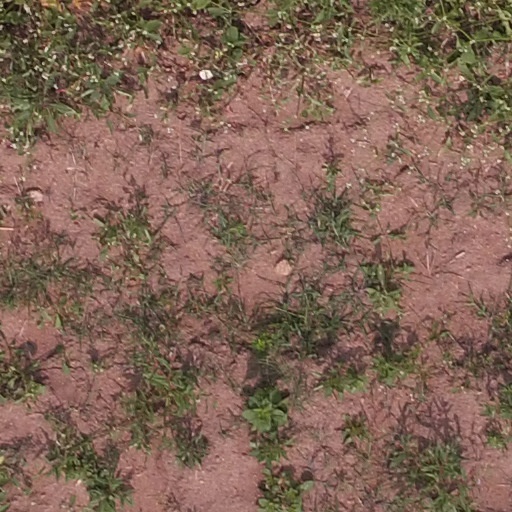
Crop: maize; corn